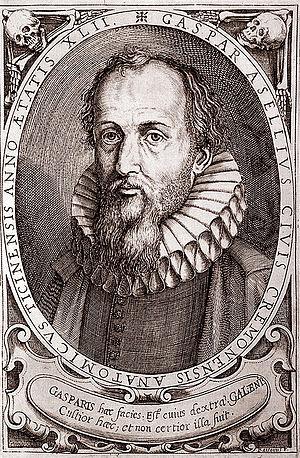
Gaspare Aselli, aussi connu comme Gasparus Asellius et Gasparo Asellio, est un chirurgien et anatomiste italien, découvreur des vaisseaux lymphatiques.